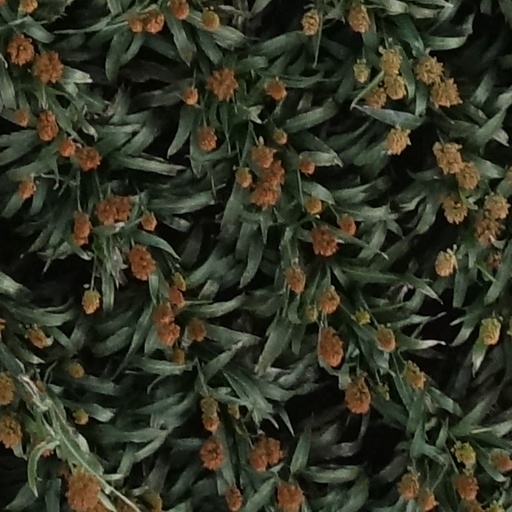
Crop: sorghum